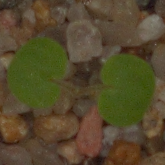
Label: smallflowered_cranesbill